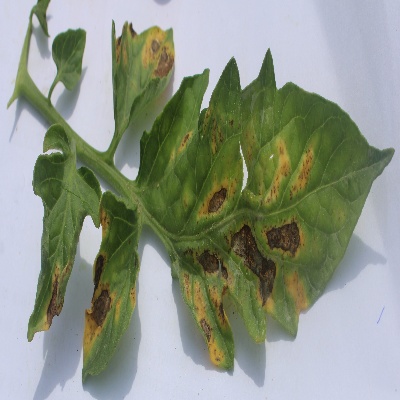
Crop: Tomato
Condition: septoria leaf spot